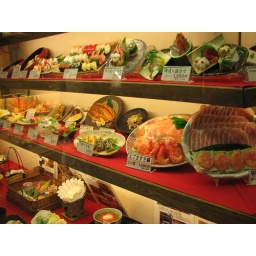
098 plastic food in window of fancy japanese restaurant